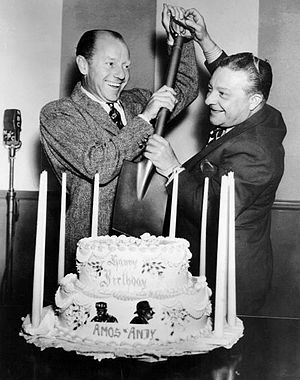
Lagkagekomik
Når man ikke har en kniv...
Lagkagekomik er betegnelsen for en primitiv form for komik, baseret på overdreven klodsethed, uheld og pinlige optrin, for eksempel at de medvirkende kaster lagkager i hovedet på hinanden.